List of DuPont historic sites along Delaware Route 141

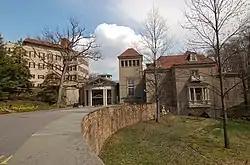
Winterthur museum

Between Greenville and Centerville lies the Winterthur Museum, Garden and Library. This museum in Winterthur, Delaware, houses one of the most important collections of Americana in the country. It was the former home of Henry Francis du Pont (1880–1969), a renowned collector of antiques and horticulturist.